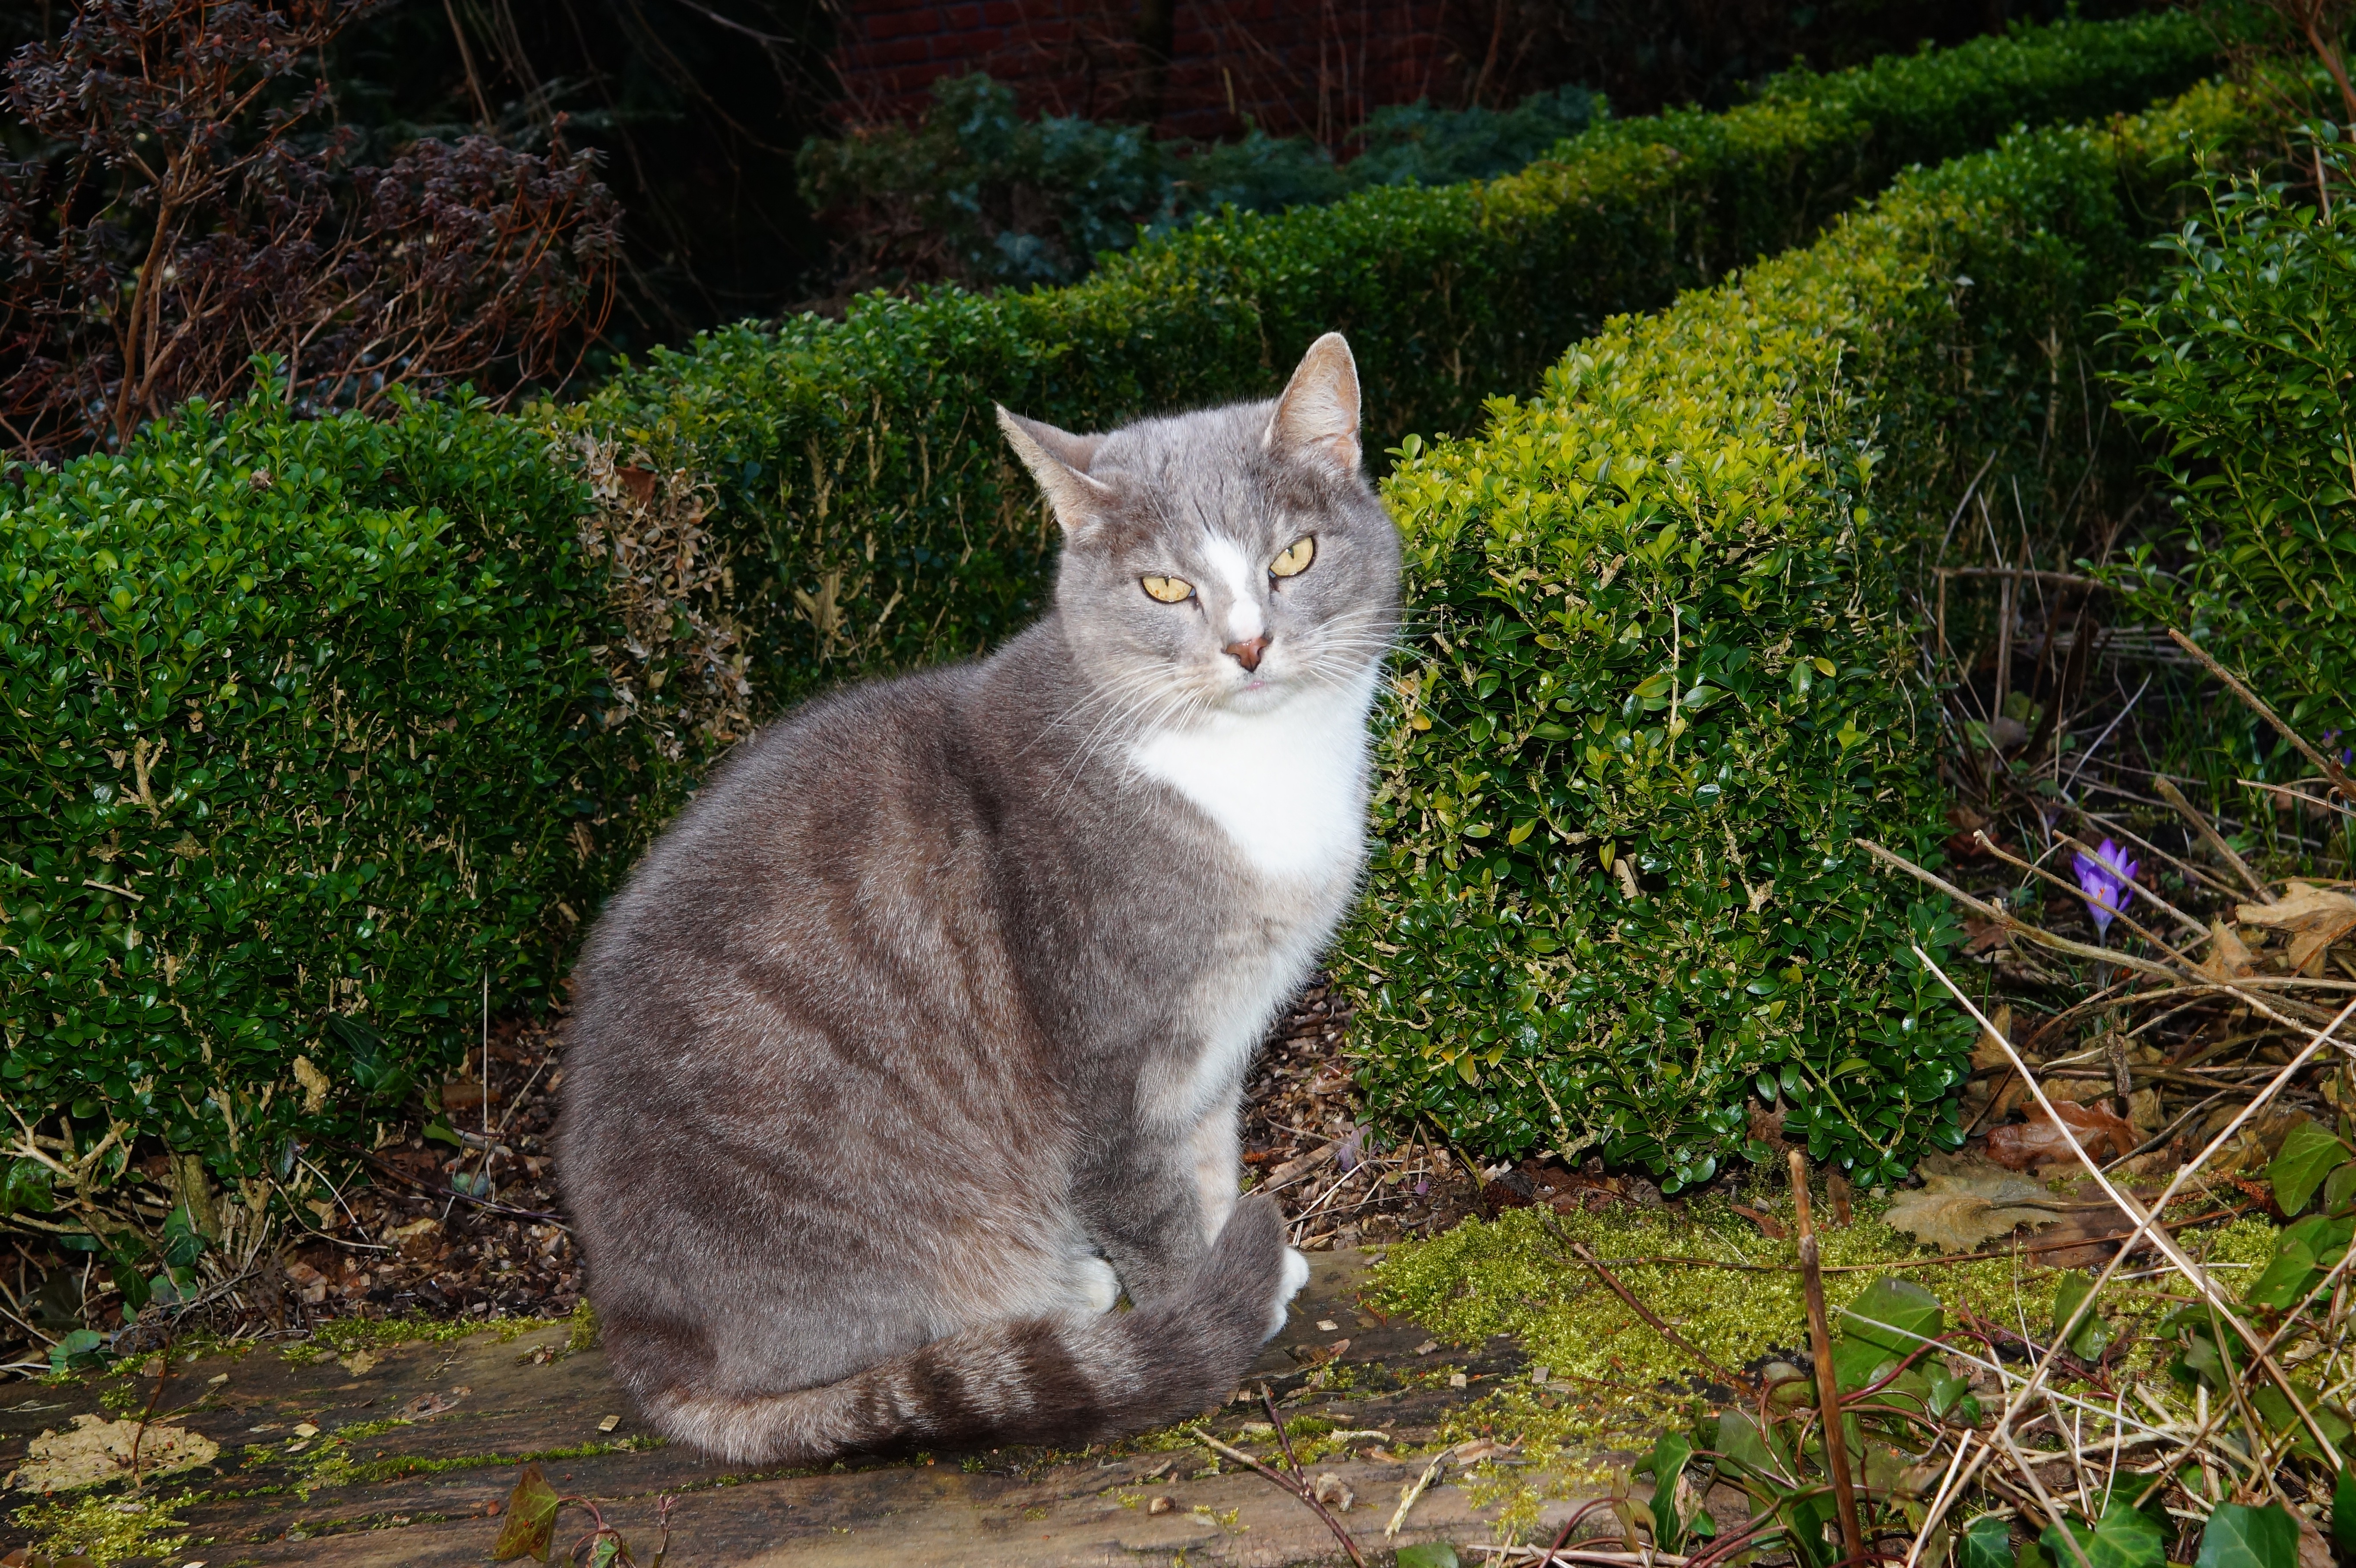
grass, sweet, view, cute, female, cat, mammal, garden, fauna, sit, whiskers, vertebrate, front, domestic cat, vigilant, european shorthair, wild cat, small to medium sized cats, cat like mammal, domestic short haired cat